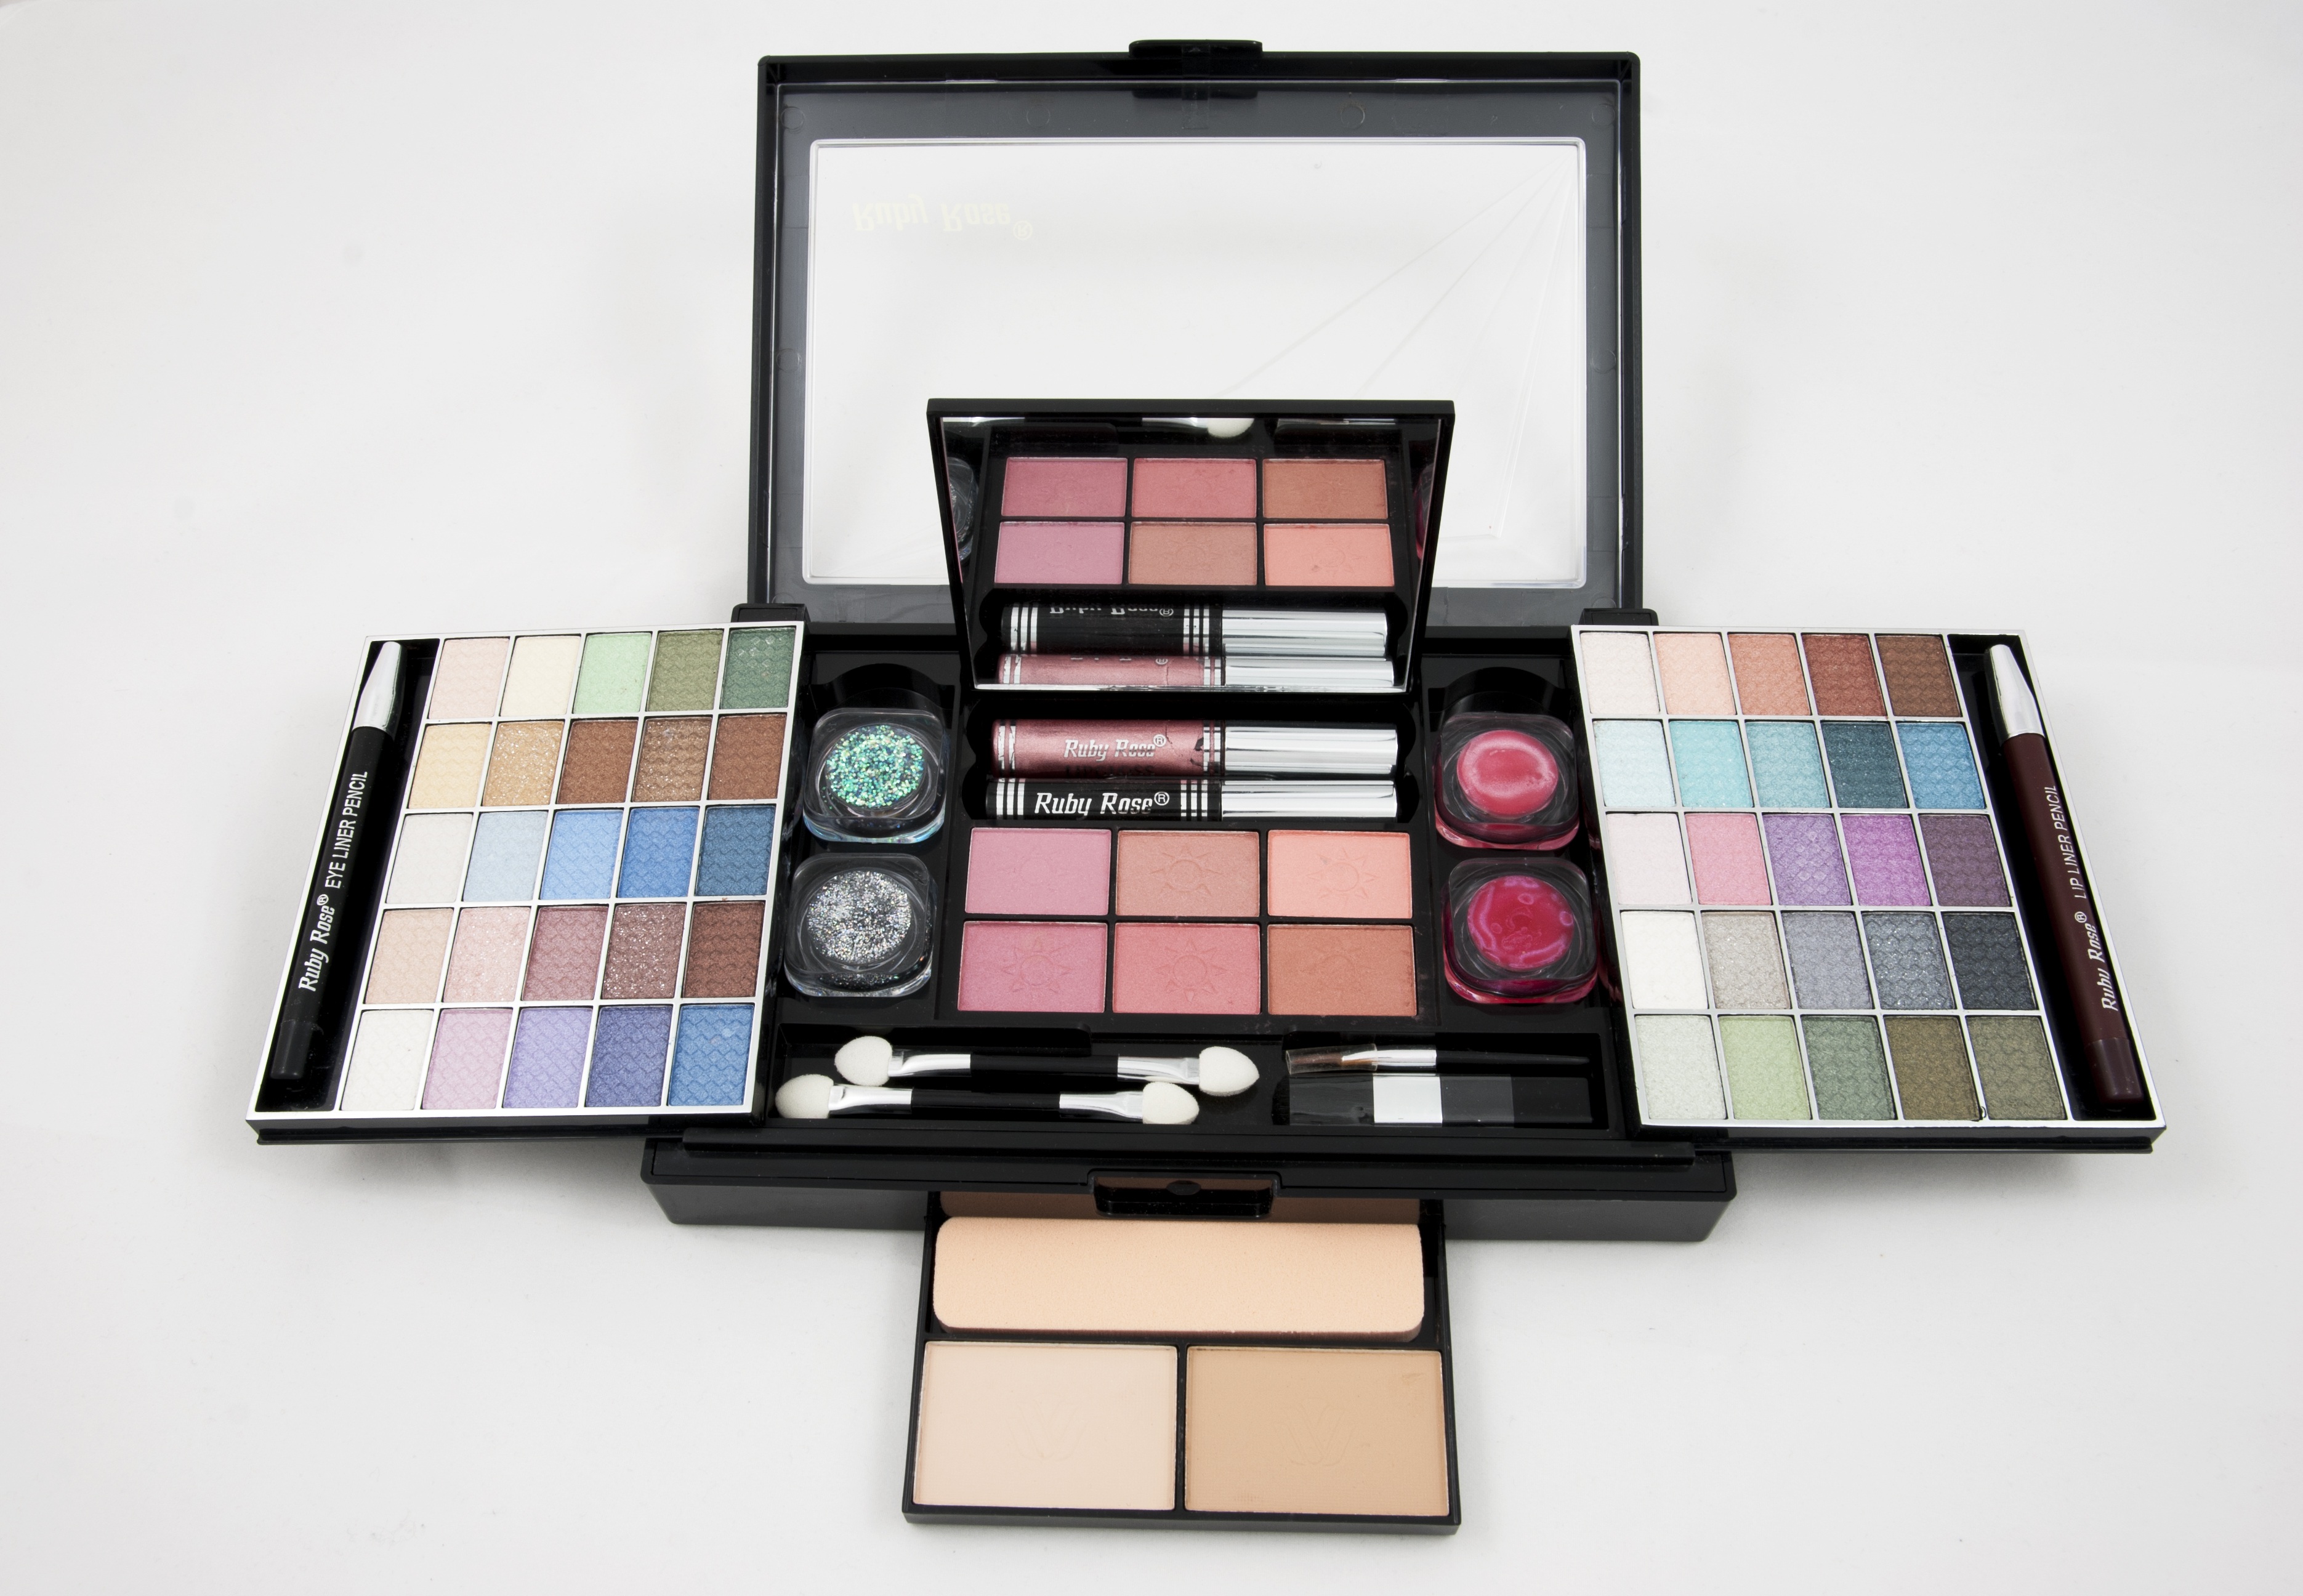
woman, powder, brand, human body, palette, eye, mirror, rouge, beauty, organ, compact, eyeshadow, eye shadow, makeup kit